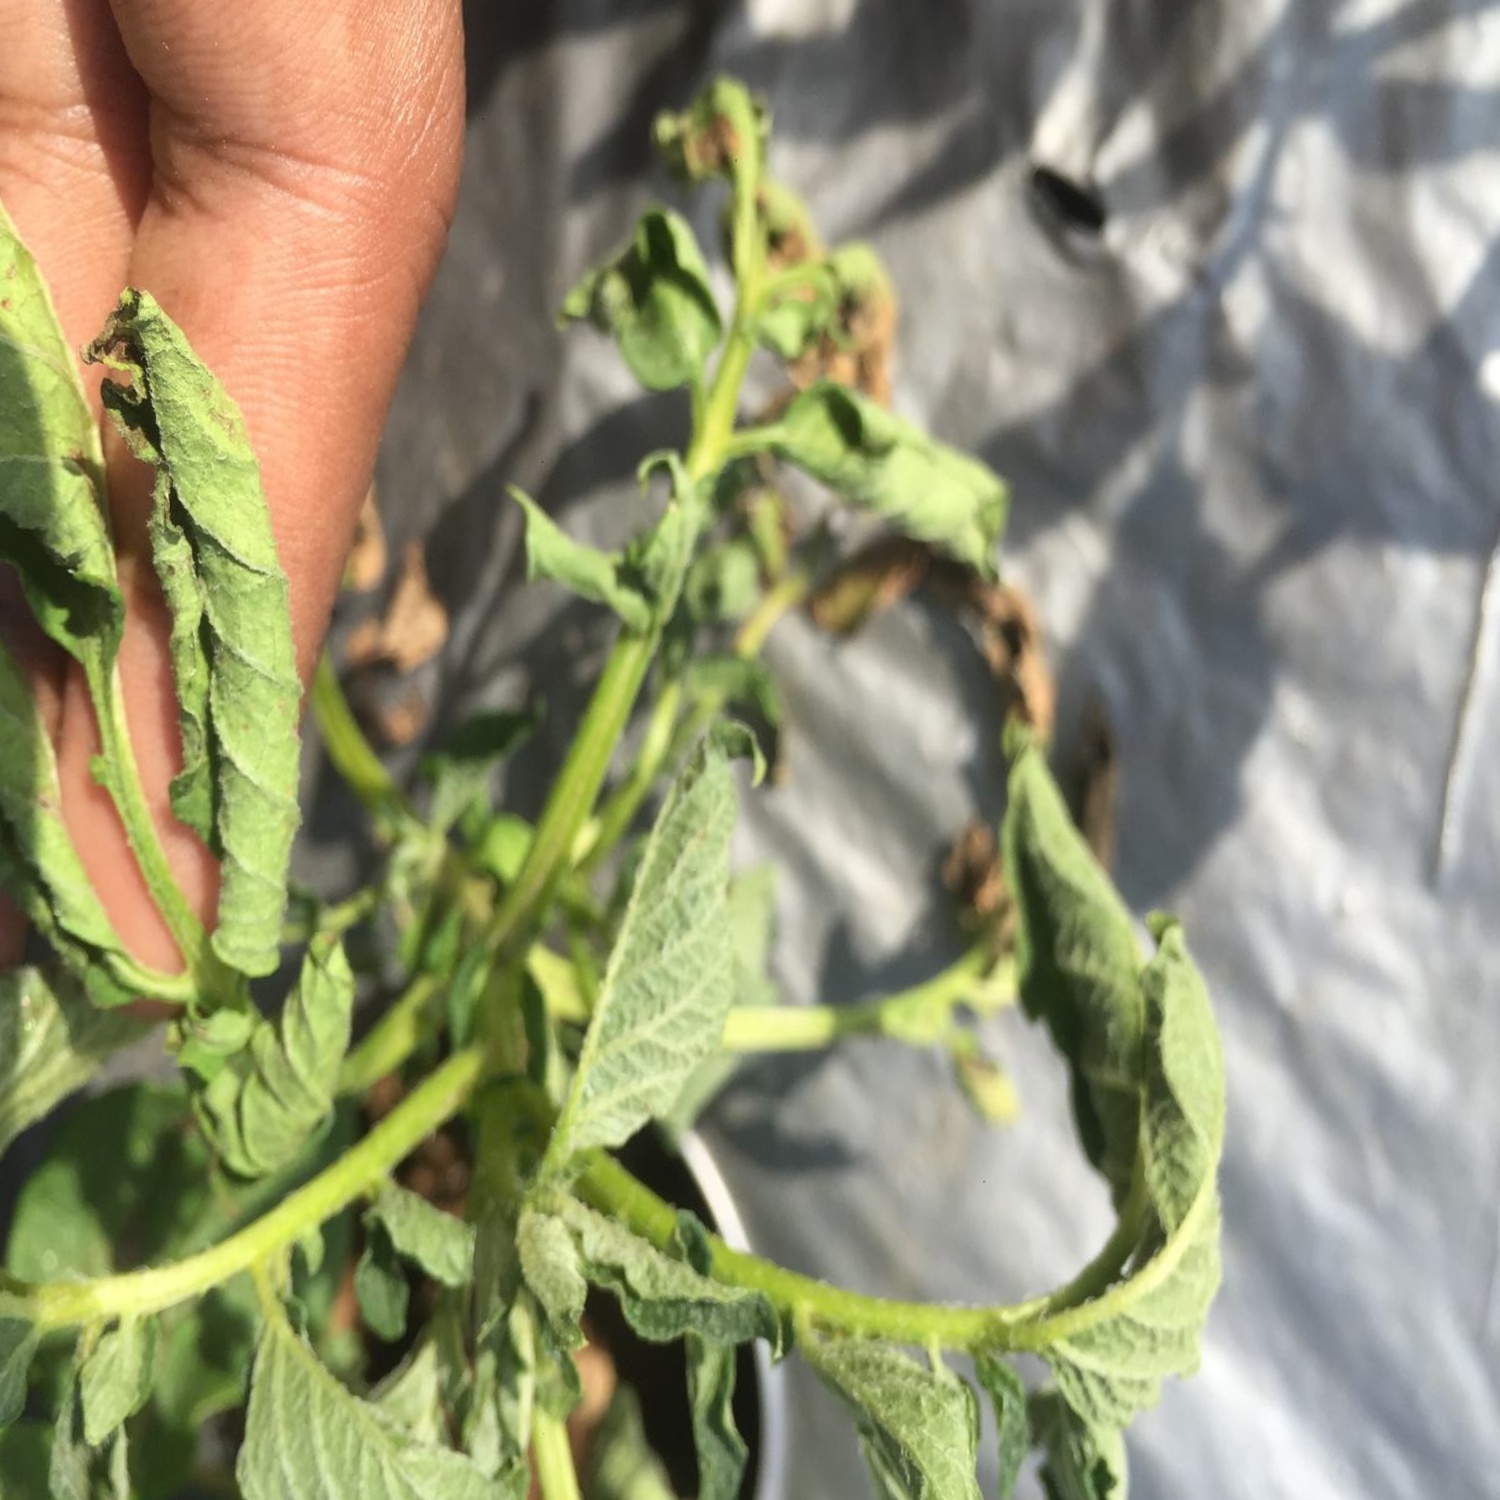
Etiqueta: Pudricion_Parda